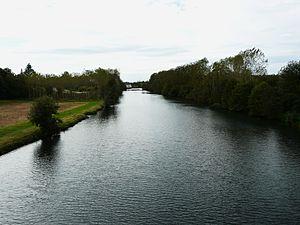
L'Isle en aval du pont de la route départementale 3E5, entre Sourzac (à gauche) et Saint-Louis-en-l'Isle (à droite), Dordogne, France.
Saint-Louis-en-l'Isle est une commune française située dans le département de la Dordogne, en région Nouvelle-Aquitaine.